Temple Island

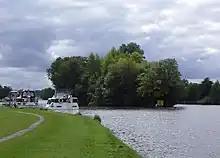
Temple Island from the downstream side

Temple Island is an eyot (being a small riverine island) in the River Thames in England just north (upstream) of Henley-on-Thames, Oxfordshire. The island is on the reach above Hambleden Lock between the Buckinghamshire and Berkshire banks, and is part of Remenham in Berkshire. The main significance of the island is that it lies at the start of the course for Henley Royal Regatta.